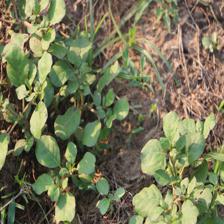
Label: BroadLeafWeed